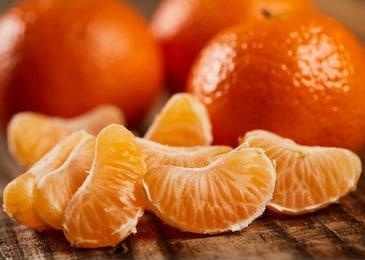
Label: mandarine